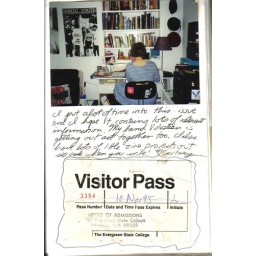
page 3...me at my desk at home in PA. 1995.